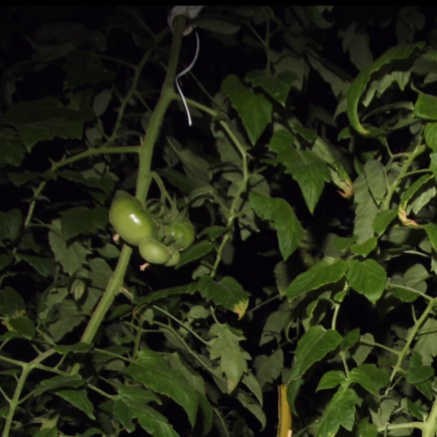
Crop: tomato